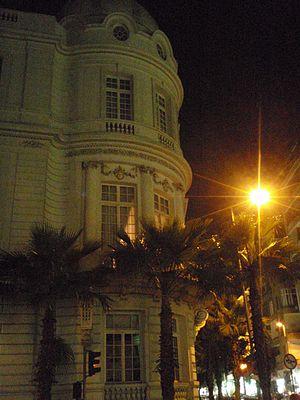
La rue Talaat Harb est un des principaux axes commerçants du centre-ville du Caire, en Égypte. Reliant la place Tahrir à la place Ahmed Orabi, elle est bordée d'immeubles inspirés de l'architecture européenne. La rue Talaat Harb est constituée de deux segments s'articulant autour d'une place circulaire, la place Talaat Harb.